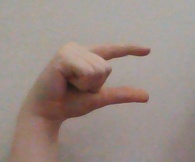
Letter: dal